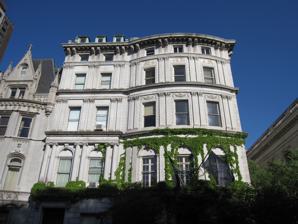
Building: Payne Whitney House
Country: United States of America
Year built: 1909
Building in Manhattan, New York Payne Whitney House The house as seen in 2010 General information Architectural style High Italian Renaissance Location 972 Fifth Avenue, Manhattan , New York, US Coordinates 40°46′35.5″N 73°57′49″W / 40.776528°N 73.96361°W / 40.776528; -73.96361 Construction started 1902 Completed 1909 Client William Payne Whitney Owner Government of France Technical details Floor count 5 (plus 2 basements) Design and construction Architect(s) Stanford White of McKim, Mead & White New York City Landmark Designated September 15, 1970 Reference no. 0737 The Payne Whitney House is a historic building at 972 Fifth Avenue , south of 79th Street , on the Upper East Side of Manhattan in New York City . It was designed in the High Italian Renaissance style by architect Stanford White of the firm McKim, Mead & White . Completed in 1909 as a private residence for businessman William Payne Whitney and his family, the building has housed the Cultural Services of the French Embassy in the United States since 1952. The house has a five-story-tall gray-granite facade that is curved slightly outward. Each story is horizontally separated by an entablature . The interiors of the Payne Whitney mansion were designed in 16th- and 17th-century Renaissance styles . The first floor includes a rotunda that was decorated with an artwork attributed to Michelangelo , as well as the Venetian Room, a reception room that William Payne Whitney's wife Helen Hay Whitney particularly valued. Since 2014, the second and third stories have housed a French-language bookstore, Albertine Books . The Whitney house was commissioned in 1902 by William's uncle Colonel Oliver Hazard Payne as a wedding gift. Construction took so long that, in the meantime, the couple's two children John (Jock) and Joan were born and Stanford White was killed. After the house's completion, William and Helen lived there until their respective deaths in 1927 and 1944. Jock Whitney sold the house in 1948 to a developer who converted it into apartments. The French government bought the building four years later. The New York City Landmarks Preservation Commission designated 972 Fifth Avenue as an official landmark in 1970. Various renovations have been conducted at the house over the years, including in the 1990s and 2010s. Site The Payne Whitney House is at 972 Fifth Avenue in the Upper East Side neighborhood of Manhattan in New York City . It is on the east side of Fifth Avenue , directly across from Central Park , midblock between 78th and 79th Street . The land lot covers 4,500 square feet (420 m 2 ) with a frontage of 45 feet (14 m) on Fifth Avenue and a depth of 100 feet (30 m). Nearby sites include the Harry F. Sinclair House to the north, the Stuyvesant Fish House to the east, and the James B. Duke House and 960 Fifth Avenue to the south. There is a yard on the south side of the house, separating it from the James B. Duke House. The Payne Whitney House was also built with a rear entrance on 79th Street, measuring 15 feet (4.6 m) wide. The city block between Fifth Avenue, Madison Avenue , and 78th and 79th Streets was part of the Lenox family farm until 1877, when Marcellus Hartley bought the block for $420,000. The railroad magnate Henry H. Cook acquired the site for $500,000 in 1880. and owned it for the remainder of the 19th century. Cook built a house on the southwest corner of the block in 1883. Cook intended the block to house first-class residences, not high-rises , and only sold lots for the construction of private dwellings. By the early 1910s, the value of the land had increased to $6 million. Through the early 2000s, the block of Fifth Avenue remained largely intact, compared to other parts of Fifth Avenue's " Millionaire's Row ". Architecture The Payne Whitney House was designed in the high Italian Renaissance style by Stanford White of McKim, Mead & White . It was commissioned by Colonel Oliver Hazard Payne for his nephew William Payne Whitney and William's bride Helen Hay Whitney . The house was developed concurrently with the neighboring Henry Cook House at 973 Fifth Avenue; the two houses were among the last residences White designed before his death in 1906. According to Henry Hope Reed Jr. , the inspiration for the Payne Whitney House's design is unclear, though the Pesaro Palace in Venice may have been one inspiration. Facade The Payne Whitney House's five-story facade is made of granite from Bethel, Vermont . The facade is curved slightly outward toward Fifth Avenue. It is designed to appear continuous with the facade of 973 Fifth Avenue directly to the north, which Stanford White also designed. The facade is divided horizontally into three sections: the base, the middle stories, and the attic. Each story is separated by an entablature . The facade details were evocative of those of the Joseph Pulitzer House on 73rd Street and, by extension, those of Palazzo Pesaro, Venice . Detail of doorway The ground floor contains blocks of rusticated stone, with a large marble entryway at the center flanked by a window on either side. The central entrance has a set of double doors with decorated grilles. Flanking the doorway are molded floral designs, as well as vertical pilasters with lions' heads at their bases and acanthus -and-maple-leaf panels above. Adolph Alexander Weinman designed these panels. There is a frieze directly above the doors, containing carvings of a wreath and medallions; directly above the frieze are egg-and-dart , dentilled , and acanthus leaf-and-dart moldings. The frieze is topped by a projecting cornice supported by carved console brackets on each end. Above the ground-floor windows on either side of the doorway, the joints of the rusticated facade are angled inward, creating voussoirs . Above the center of each window is a paneled keystone . The ground floor is topped by dentils and a band course with wave motifs. The second floor contains round-arched windows flanked by paired Ionic pilasters. The spandrels at the arches' top corners contain carvings of cherubs, while the windows themselves are topped by bracketed keystones. The entablature above the windows consists of a frieze, dentils, and a cornice. The third-floor windows are square-headed and are flanked by paired Corinthian pilasters; each window has carved lions' heads and swags above it. The entablature above the third story also has dentils and a cornice. The fourth story has square-headed windows and paired composite pilasters, as well as low relief marble panels above each window, which depict classical scenes. A smaller entablature runs above the fourth story. The fifth floor has square-headed windows between pairs of carved vertical panels. Above each panel are ornamented brackets with foliate details. The tile roof is slightly pitched and is carried by a cornice made of stone. There is a secondary facade facing south toward the James B. Duke House. The rusticated first story and the entablatures wrap around from the Fifth Avenue facade, but the window designs are simpler than on Fifth Avenue. The center of the southern facade has a slightly projecting pavilion. The rest of the south facade is flat. Adjacent to the south facade is the Florence Gould Garden. The side garden had been designed simultaneously with the rest of the house. Interior The house was built with masonry load-bearing walls and a steel superstructure . The house had 40 rooms in addition to two elevators, a basement, and a sub-basement. The building also contained 11 bathrooms, some of which had marble baths. The interiors of the mansion were designed in 16th- and 17th-century styles. The French firm of Allard et Fils imported the furnishings in the house. John La Farge designed four stained-glass windows themed to the seasons, while muralist James Wall Finn painted the decorations in entrance rotunda. The interior has been used as a setting for films such as Gone with the Wind (1939) and Rebecca (1940). It is still used as a filming location; for instance, the house has appeared in episodes of the TV shows Law & Order and The Blacklist . First floor Room in the French Embassy Cultural Center Just inside the entrance is a rotunda. Measuring 32.25 by 35 feet (9.83 by 10.67 m), it can fit 75 people. The rotunda's design resembles that of a peristyle and was inspired by the Villa Giulia 's portico. The floors of the rotunda are clad in marble and are arranged in a grid with molded copper borders. Originally, the skins of various animals were used as floor coverings for the rotunda. Sixteen marble columns surround the rotunda and are arranged in pairs. The ceiling contains a motif of green leaves and yellow-tinted trellises; it is inlaid by eight medallions of playing children. These were painted by James Wall Finn. A white marble staircase leads to the second floor; it was originally decorated with a bronze railing, a wall frieze, and a carved-wood ceiling. The center of the rotunda has a replica of Young Archer (c. 1490), a marble statue attributed to Michelangelo . After the sculpture had failed to sell at a 1902 auction in London, White had purchased the sculpture and installed it on a 3-foot-tall (0.91 m) pedestal at the Payne Whitney mansion. It went relatively unnoticed until 1990, when graduate student James Draper speculated that the work was by Bertoldo di Giovanni , a mentor of Michelangelo's. In 1996, Kathleen Weil-Garris Brandt, a longtime art historian for the New York University Institute of Fine Arts in the neighboring James B. Duke House, identified the sculpture as a genuine Michelangelo work after attending one of the French Cultural Service's exhibitions. In 2009, the statue was placed on loan several blocks north at the Metropolitan Museum of Art . The Venetian Room, measuring 14 feet 10 inches (4.52 m) square, is just east of the rotunda, on the south wall of the house. It is accessed by wrought-iron doors from the rotunda. Serving as a reception room for the Whitney family, the Venetian Room was used to receive guests before they proceeded upstairs. The room's furnishings include painted furniture and a French-style clock. The walls contain mirrored panels framed by gold leaf. In place of a cornice, the coved ceiling was originally decorated with a latticework pattern containing plants and enameled flowers. Other decorations include high Renaissance doorways and mantels , as well as a candelabra in the Bavarian rococo style. As of 2021 [update] , the public has limited access to the room. North of the Venetian Room is a corridor leading from the rotunda to restrooms and private offices. Other stories The staircase from the first-floor rotunda leads directly to the main reception room on the second floor, which is used as a reception area for events. The main reception room measures 24 by 26 feet (7.3 by 7.9 m) and can fit 75 people. Architecture magazine described the second-floor reception room as having "some excellent antique columns, a staircase with beautifully designed bronze rail, and a truly wonderful frieze and carved wood ceiling". The room also contains decorations such as gilded doors with mirrors. Immediately in front of it is another reception room facing Fifth Avenue, which measures 30 by 34 feet (9.1 by 10.4 m) and can fit 75 people. When built, the house had other decorated rooms scattered throughout the interior. One of these was a salon with velvet hangings and pictures on the walls. The dining room had a coffered ceiling and hanging lamps above a tapestry. The breakfast room was decorated with a bright color scheme and also had a mantel and paneling in the Louis XVI style . Payne Whitney's private library had brocade walls, a carved-wood ceiling, and a Baroque -style doorway, as well as upholstered tacks on the walls. Helen Hay had a studio with a segmentally-arched ceiling, sparsely-decorated walls, and ornate furniture. One of John La Farge's four stained-glass windows, entitled Autumn , is on a staircase landing between the second and third floors. On the second and third floors are the Albertine Books bookstore and reading room, designed by French designer Jacques Garcia . Albertine Books is considered part of the French consulate, so sales of books in the store follow French law. The reading room and bookstore are on separate levels, connected by their own staircase. The second-story section of the bookstore is within the Whitney family's former private library. Its ceiling has a mural depicting constellations, with a blue background and decorative gold details that converge at the center. The mural was inspired by one in Germany's Villa Stuck . The Albertine space also has custom furniture and carved busts of French and French-American historical figures. History William Payne Whitney and Helen Hay married in February 1902. The groom was the son of William Collins Whitney and Flora Payne , of the prominent Whitney family . The bride's father was John Milton Hay , who was the United States Secretary of State at the time. Media at the time reported that William's uncle, Oliver Payne, would erect a mansion for the newlyweds as a wedding gift. Construction In March 1902, Oliver Payne paid Henry H. Cook $525,000 for a lot measuring 70 by 100 feet (21 by 30 m) on the east side of Fifth Avenue between 78th and 79th Streets. The purchase included a 15-by-102-foot (4.6 by 31.1 m) parcel that led to 79th Street, creating an L-shaped assemblage. As a condition of the sale, Cook required that any structure on the parcel be made of "light-colored stone". McKim, Mead & White were hired as the architects for both Cook's house at 973 Fifth Avenue and Payne Whitney's at 972 Fifth Avenue, and the firm filed plans for both houses around the same time. In September 1902, McKim, Mead & White submitted plans to the Manhattan Bureau of Buildings for a six-story marble-and-granite house at 972 Fifth Avenue, which would cost $195,000. The Real Estate Record and Guide indicated in February 1904 that the Payne Whitney House had been "enclosed". However, by that November, the windows and doors had not been installed yet. In April 1905, the same publication noted that the windows had been installed, but the entrance was unfinished and the interior work was underway. That June, the Elektron Manufacturing Company received the contract to install three dumbwaiters at the house. During the long period of construction, Helen gave birth to the Whitneys' two children, John (Jock) and Joan . Helen said to White: "It made me so disgusted I felt like chucking the whole thing and getting a nice ready-made house that I could have when I wanted it." White carefully selected the house's decorations, even asking John Hay about the color of the marble in Helen's childhood house so it could be replicated. From 1903 to 1905, he spent much of his time in Europe to select antiques and art. This increased the total construction cost by $1 million, to Oliver Payne's consternation. When Oliver objected to the high cost of decorating the Payne Whitney House, White apologized, saying the house "was really of the first water and could stand in beauty with any house in the world". Ultimately, Oliver was compelled to forgive White. The Whitneys reportedly moved into the house in April 1906, although the house was "not yet completed", according to the New-York Tribune . White had finalized plans for the house's Venetian Room the same month. White ultimately never oversaw the completion of the Payne Whitney House, having been murdered that June. The house was completed in 1909. Residential use After the Whitneys moved into the house, they hosted several events, such as a Lent sewing club in 1907 and a dinner with music in 1908. Payne Whitney purchased a small parcel on the south side of the site, measuring 20 by 100 feet (6.1 by 30.5 m), from his neighbor James B. Duke in September 1909. Helen's mother Clara Stone Hay died at the house in 1914 while visiting her daughter and son-in-law. The house continued to host events including a speech on World War I fighting conditions in 1915, a "food bazaar" featuring a live pig in 1916, entertainments for schoolchildren during Christmas 1920, and a speech by conductor Kurt Schindler in 1924. The 1920 United States census indicated that fifteen servants lived with the four members of the Whitney family. Payne Whitney lived at 972 Fifth Avenue until his sudden death in 1927 at Greentree , the family estate in Manhasset, New York . In his will, Payne Whitney had bequeathed 972 Fifth Avenue to his wife. Through the 1930s, Helen Hay Whitney continued to host social events, including a bazaar to benefit the unemployed, a fashion show for charity, and a supper dance honoring film producer David O. Selznick . In 1941, the Venetian Room's ceiling was restored. Helen continued to live in the house until her death in 1944. Helen had her favorite space in the mansion, the Venetian Room, removed and preserved before her death; the decorations were placed in 75 crates and stored at Greentree. She bequeathed the house to her son Jock. Soon afterward, the first floor was closed and its windows boarded up. On February 7 and 8, 1946, Parke-Bernet Galleries auctioned off many of the artworks, furnishings, and architectural design details. The auction grossed $31,119 on its first day and $70,267 on its second day, for a total of $101,386. Even after the auction, many original furnishings remained, and a caretaker was hired to maintain the furnishings. A tax appraisal filed in December 1948 appraised the 972 Fifth Avenue house at $140,000, out of a total estate of about $6.1 million. In May 1949, Jock Whitney sold the house to a private investor, 972 Fifth Avenue Inc., in an all-cash transaction. The buyer, who was unidentified at the time, intended to convert the house into apartments. The next month, Jock officially turned the property title to 972 Fifth Avenue Inc. The mansion was assessed at the time at $507,000. 972 Fifth Avenue Inc. was headed by Lony Arnault , a Frenchwoman who headed who took out a loan from the Lurie Mortgage Corporation to fund the project. By February 1950, the building had been divided into 15 suites and two doctors' offices. That November, Sonnenblick Goldman Corporation placed a $160,000 first mortgage loan on the building. 972 Fifth Avenue Inc. transferred title to the building to Arnault in February 1951. French Cultural Services Seen in April 2021 with scaffolding outside it Arnault transferred the building in May 1952 to the Title Guarantee and Trust Company, who in turn transferred it to the Republic of France, subject to two existing mortgages on the property. After the French government bought the Payne Whitney House, the building was used by the Cultural Services division of the French embassy to the United States . This made the Payne Whitney House one of a few embassy buildings outside a country's capital city. The French Embassy was operating two small private libraries in the house by mid-1953. By 1964, the French Cultural Services office was among the United States' busiest cultural-exchange buildings. The office directed exhibitions of French creative works, such as visual art and performances, in the United States. As early as 1966, the New York City Landmarks Preservation Commission (LPC) was considering designating the Payne Whitney House as part of a city historic district. The LPC designated the house as a city landmark on September 15, 1970. The LPC also added the house, in 1977, to the Metropolitan Museum Historic District, a collection of 19th- and early 20th-century mansions around Fifth Avenue between 78th and 86th Streets. The roof and a section of the facade were renovated in 1980, followed by a portion of the ground floor in 1981. The restoration uncovered an artwork that had long been hidden in the ceiling. The house was restored in 1987, uncovering John La Farge's stained-glass window. In 1997, Jock Whitney's widow Betsey Cushing Roosevelt Whitney donated the Venetian Room to the French-American Foundation , which in turn offered to help reinstall the room in its original location. Four layers of floor surfaces, the oldest dating from the 1950s, were removed as part of the restoration, and the physical space containing the room was repaired. Many of the original decorations remained in good condition after half a century; when the decorations were retrieved from a stable at Greentree, one restorer compared it to "opening up King Tut's tomb". The restoration was completed in April 1998. Among the other discoveries in the late 1990s was that of the statue in the rotunda which was authenticated in 1996 as a Michelangelo work. A dress worn by actress Marilyn Monroe was also discovered on the third floor around that time; it is unclear how the dress ended up in the house, since Monroe was not known to have visited the French Embassy. The French Embassy celebrated the Payne Whitney House's centenary with a party in July 2006. The genuine Michelangelo statue in the rotunda was loaned to the Metropolitan Museum of Art in 2009, and a replica was installed in the rotunda. The Albertine Books bookstore and reading room opened in September 2014, functioning as a cultural space with public events. The Venetian Room was restored again in the late 2010s, reopening in 2018. The Venetian Room's restoration cost $250,000 and was partly funded by a $100,000 gift that the Selz Foundation had given to the World Monuments Fund . In June 2021, the French-American Foundation donated the Venetian Room to the French government. Reception David Carrard Lowe, in a 1992 book about White's work, described the curved facade as having "an almost mannerist quality", emphasized by its vertical pilasters, horizontal entablatures, and cornices. In a 2008 book, White's great-grandson Samuel G. White wrote that the design of the house "illustrates [Stanford] White's ability with settings for elaborate social rituals and also with the patterns of family life". Several publications praised the house's interior. Architecture magazine wrote that the decorations were "an illustration of his incomparable cleverness in discovering and purchasing antiques, valuable not only from a standpoint of their costliness, but also because of their intrinsic beauty". Town and Country magazine praised the Italian decorations as "a triumphant blending of decorative art, old and new". When the Venetian Room was restored in 1998, John Russell wrote for The New York Times that, while he considered the design "imperfect", "White's appetite for life is everywhere present, as is his sense of affectionate companionship". Lowe said that the smaller rooms "are among the most delightful of Stanford White's creations". See also List of New York City Designated Landmarks in Manhattan from 59th to 110th Streets References Citations